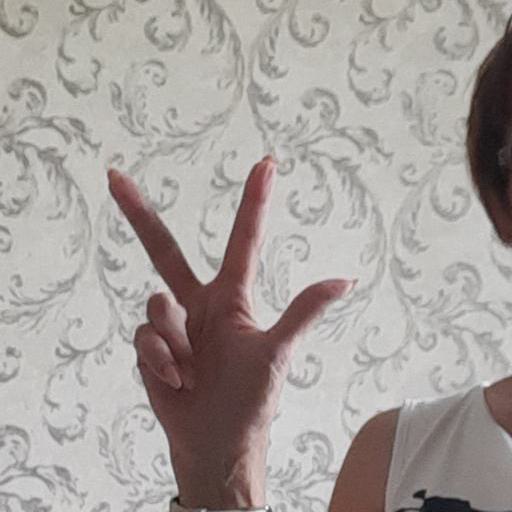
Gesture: three2